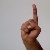
The image shows a hand gesture representing the letter 'D' in Indian Sign Language.